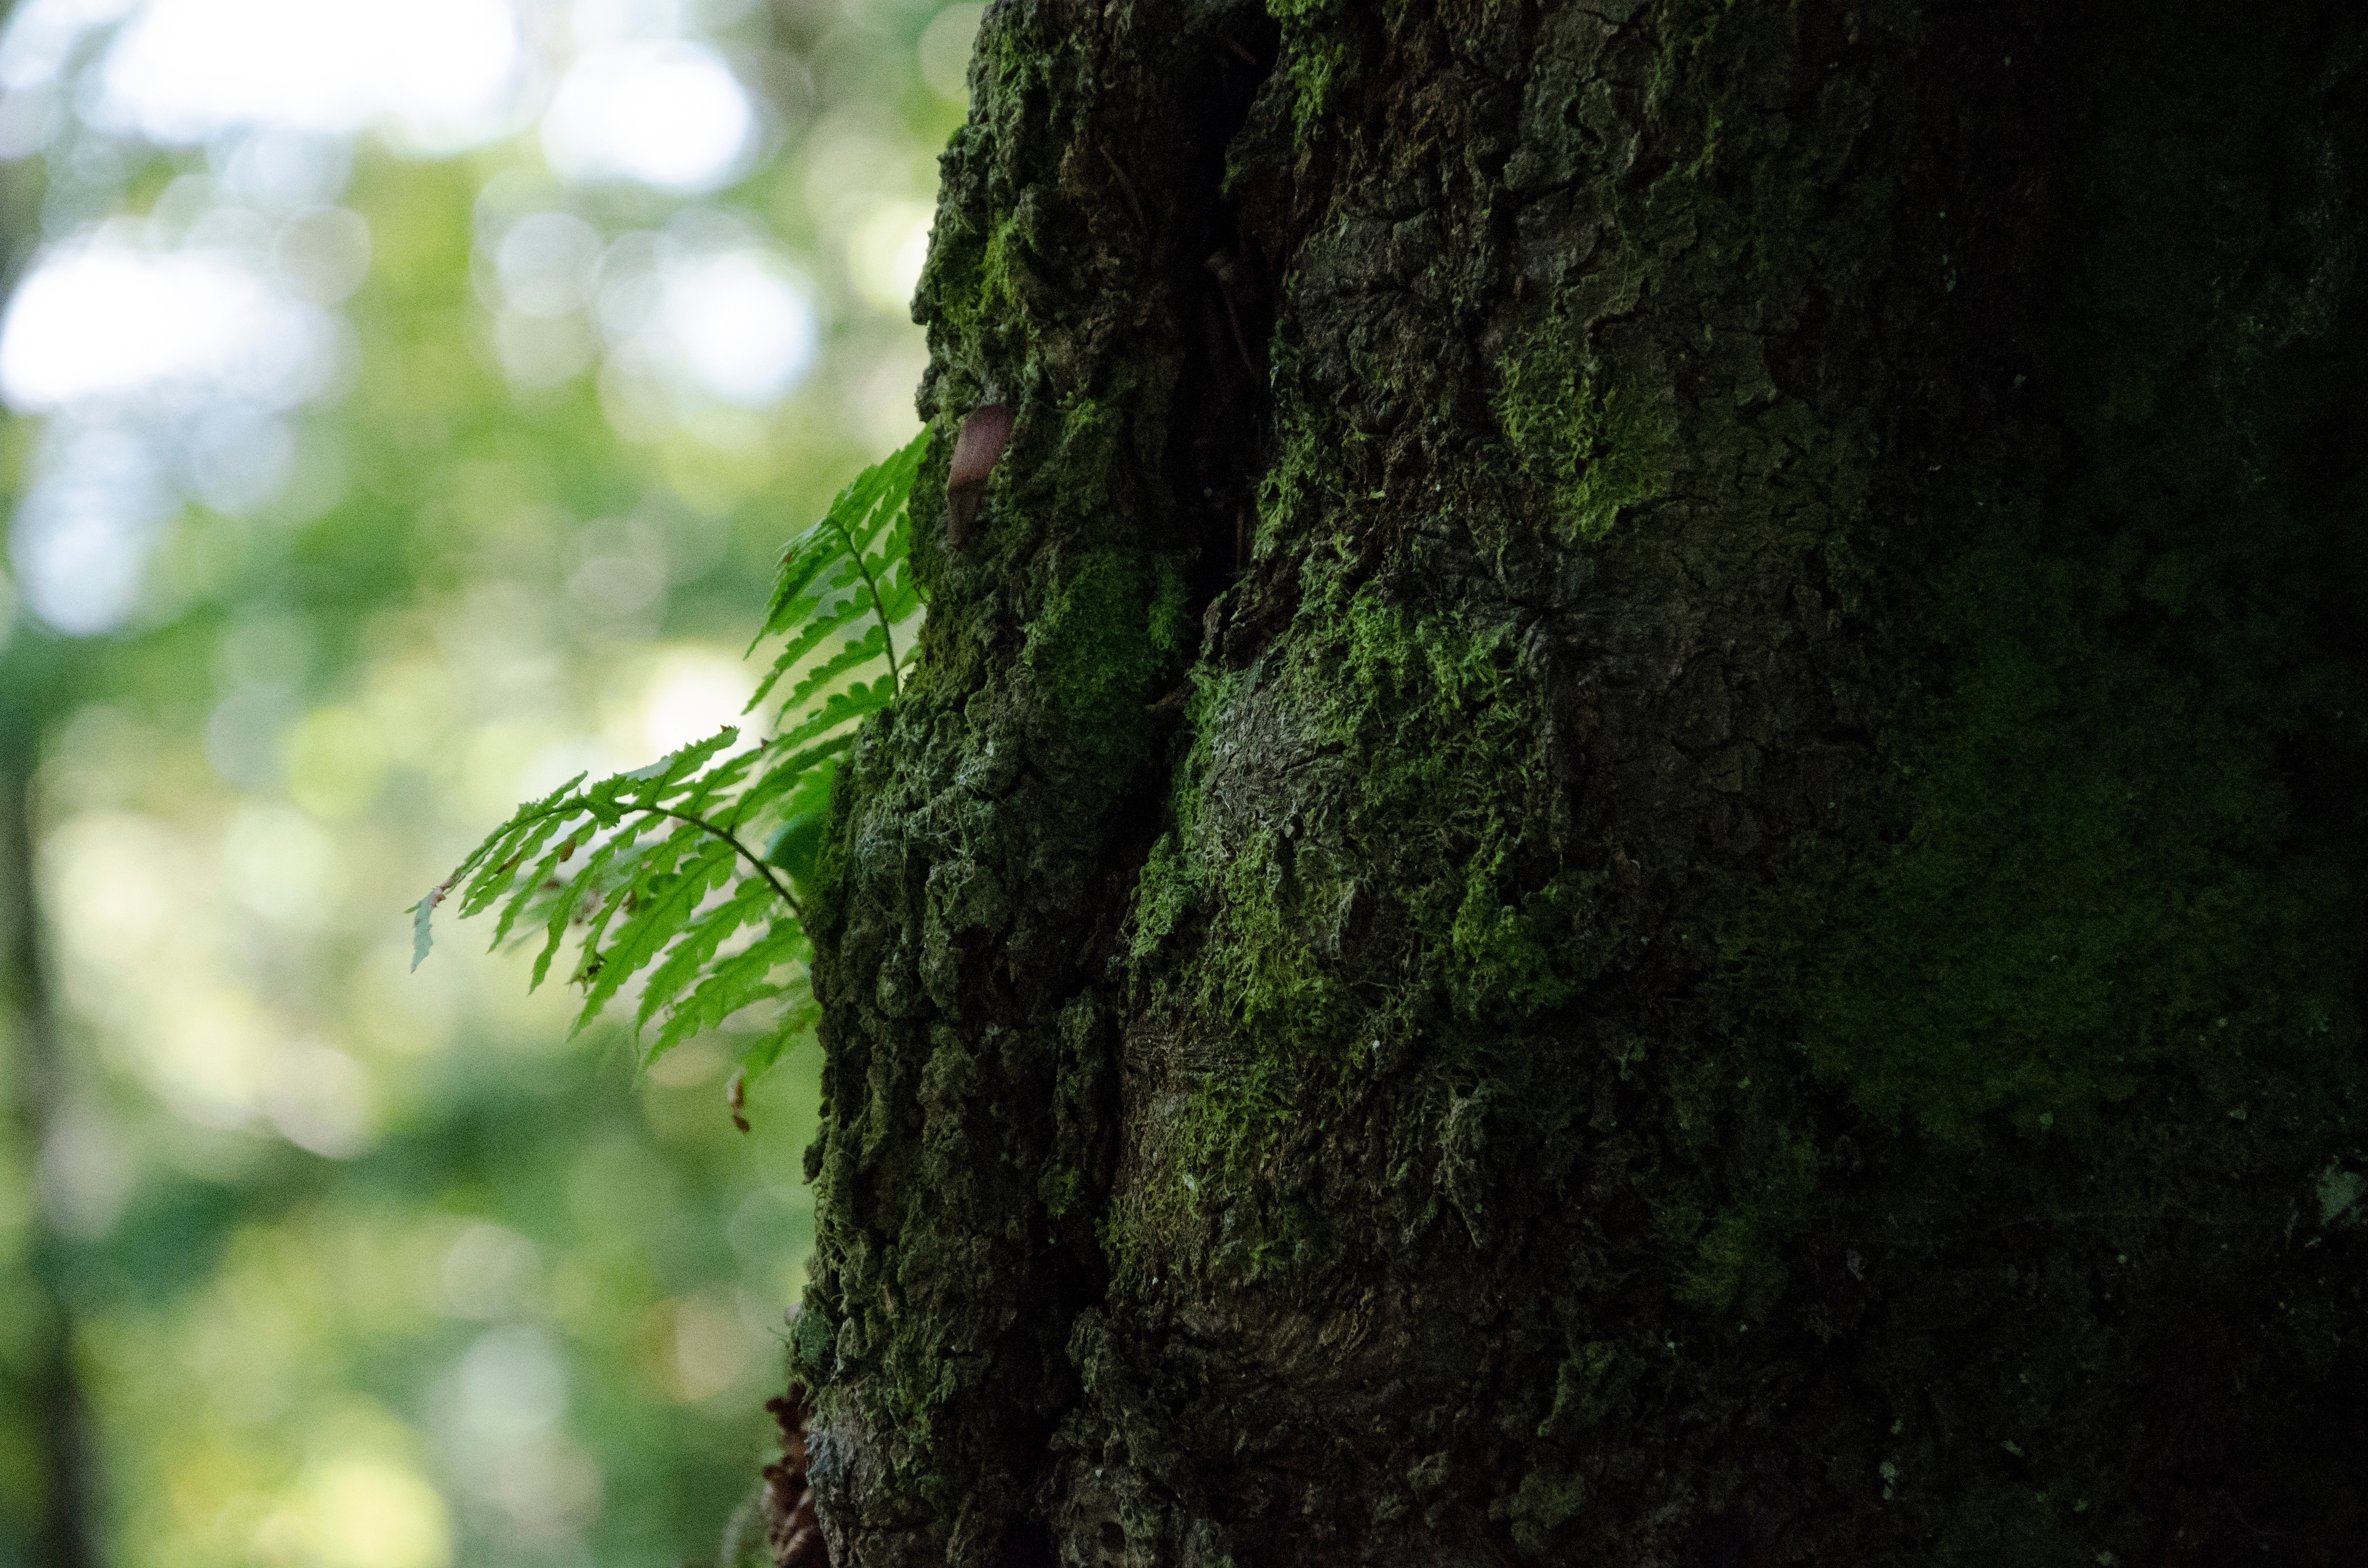
tree, nature, forest, grass, branch, light, plant, sunlight, leaf, flower, trunk, moss, green, jungle, autumn, flora, rainforest, deciduous, woodland, habitat, old growth forest, natural environment, plant stem, woody plant